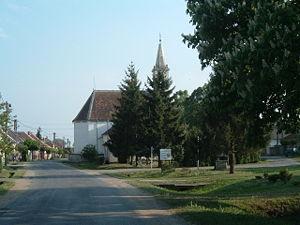
Meszlen est un village et une commune du comitat de Vas en Hongrie.